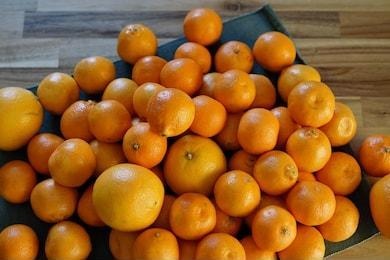
Label: mandarine